Convent of Santo António da Cidade

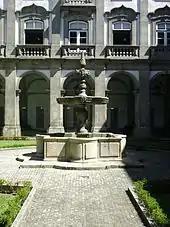
A view of the fountain constructed in 1783

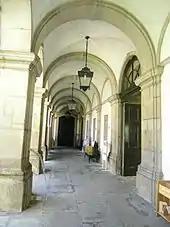
The arches of the cloister

The building is located in an urban area, inserted in an area of 18th century buildings in front of the public garden of São Lázaro. The remnants of the Franciscan convent are conserved in the dependencies and cloister that connect various bodies of the structure, even as the convent's church was demolished.